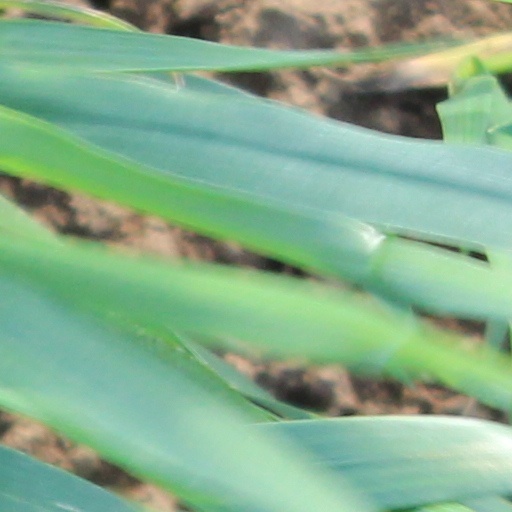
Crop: wheat